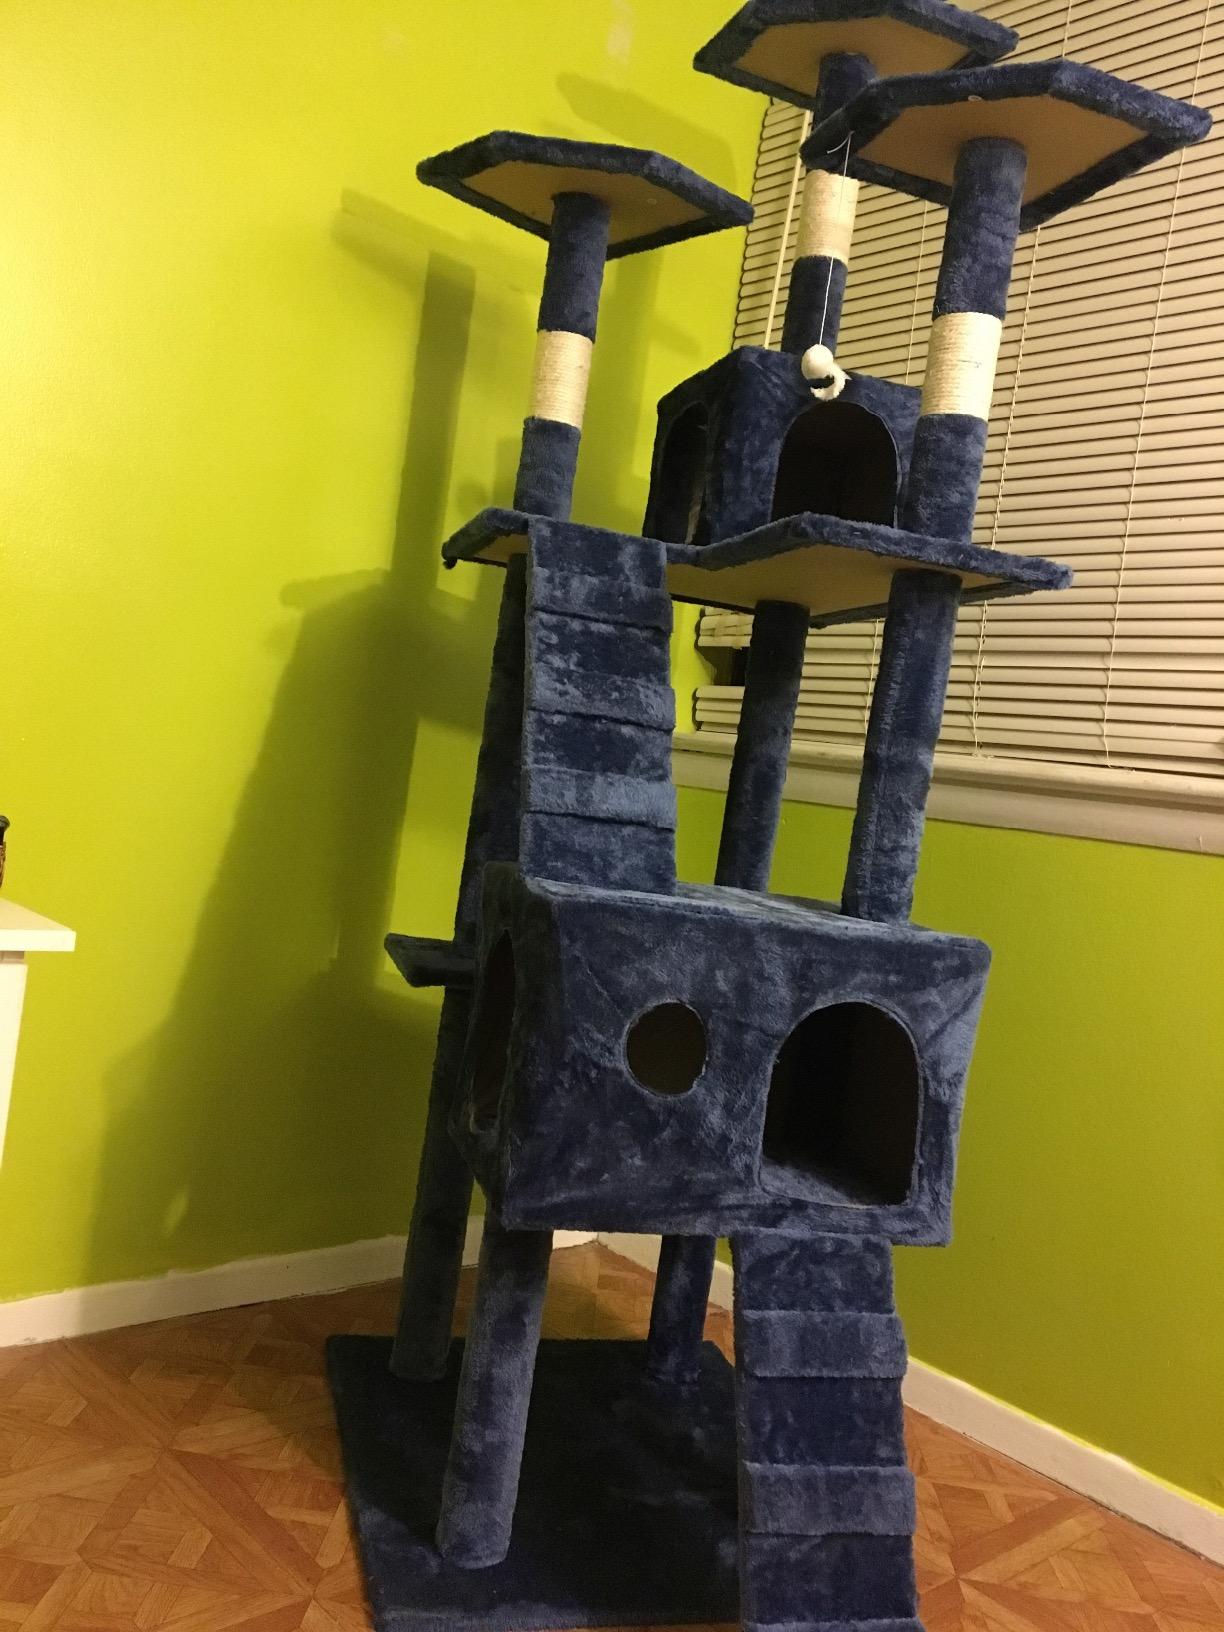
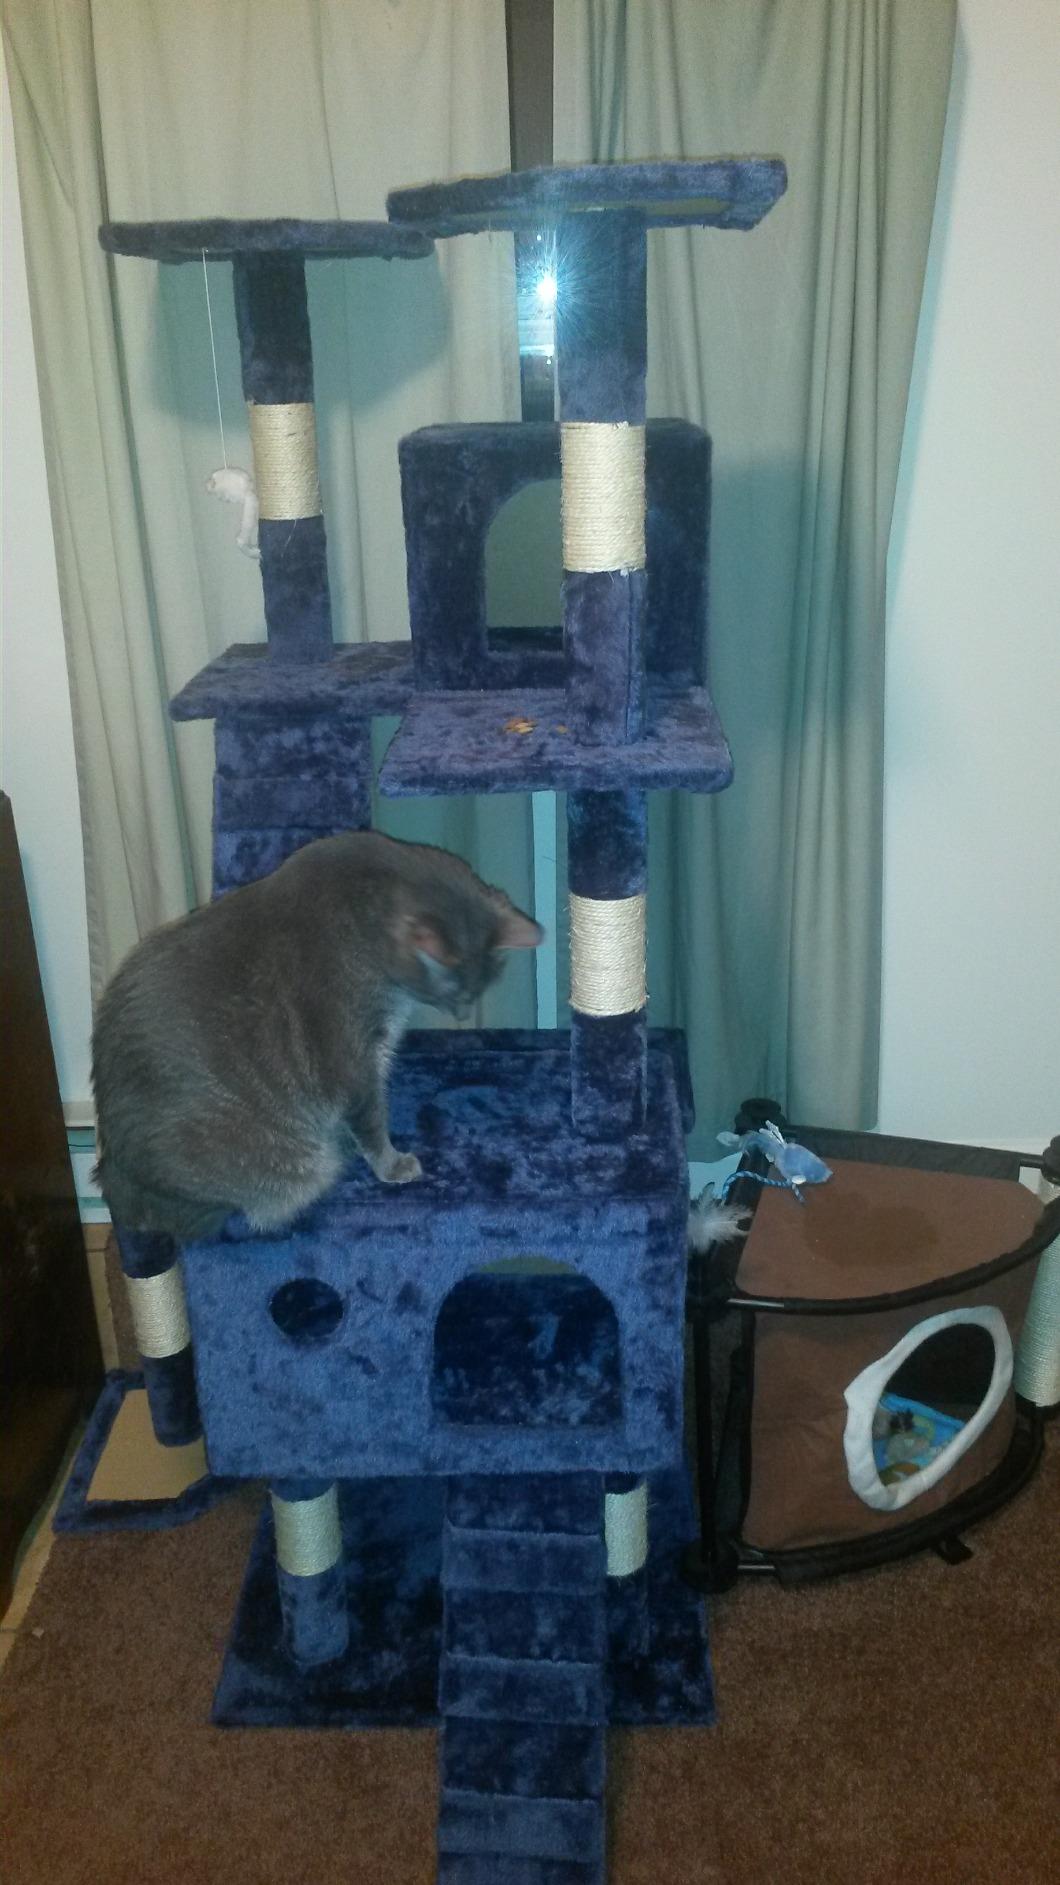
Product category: items_cat tree
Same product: yes